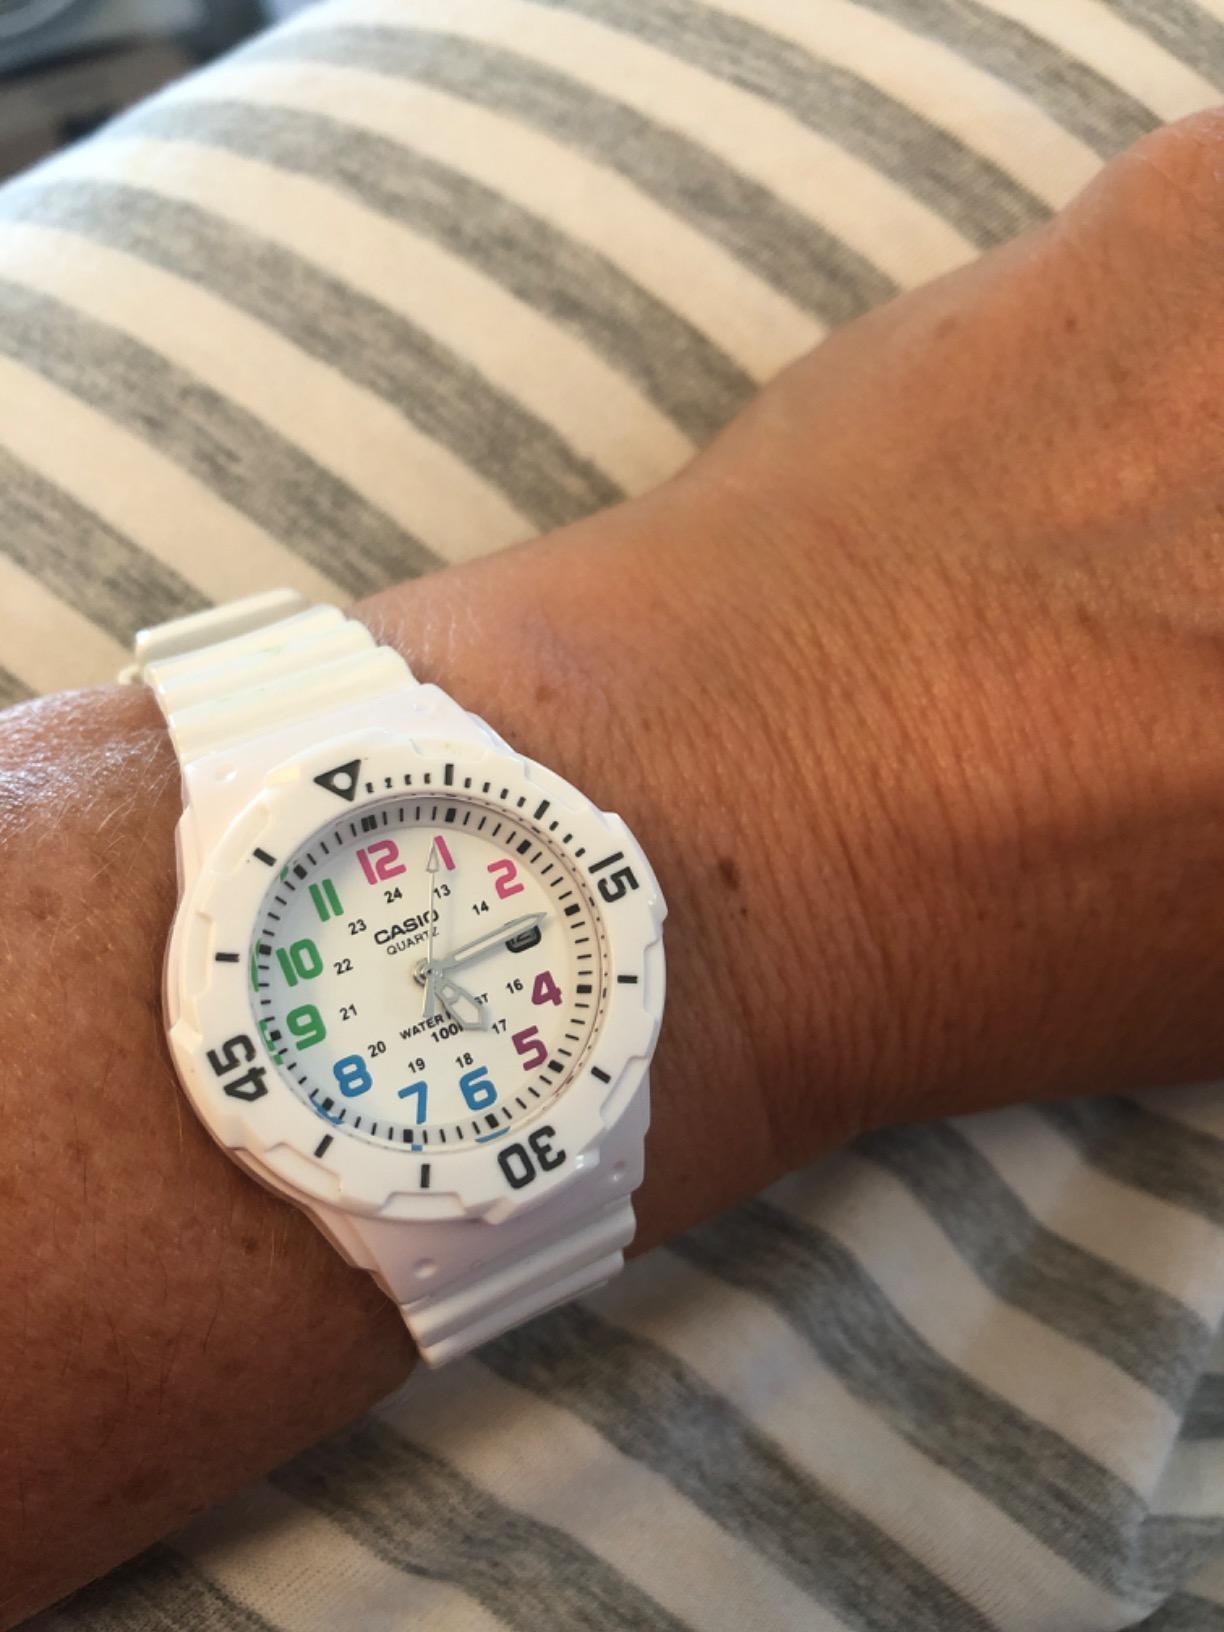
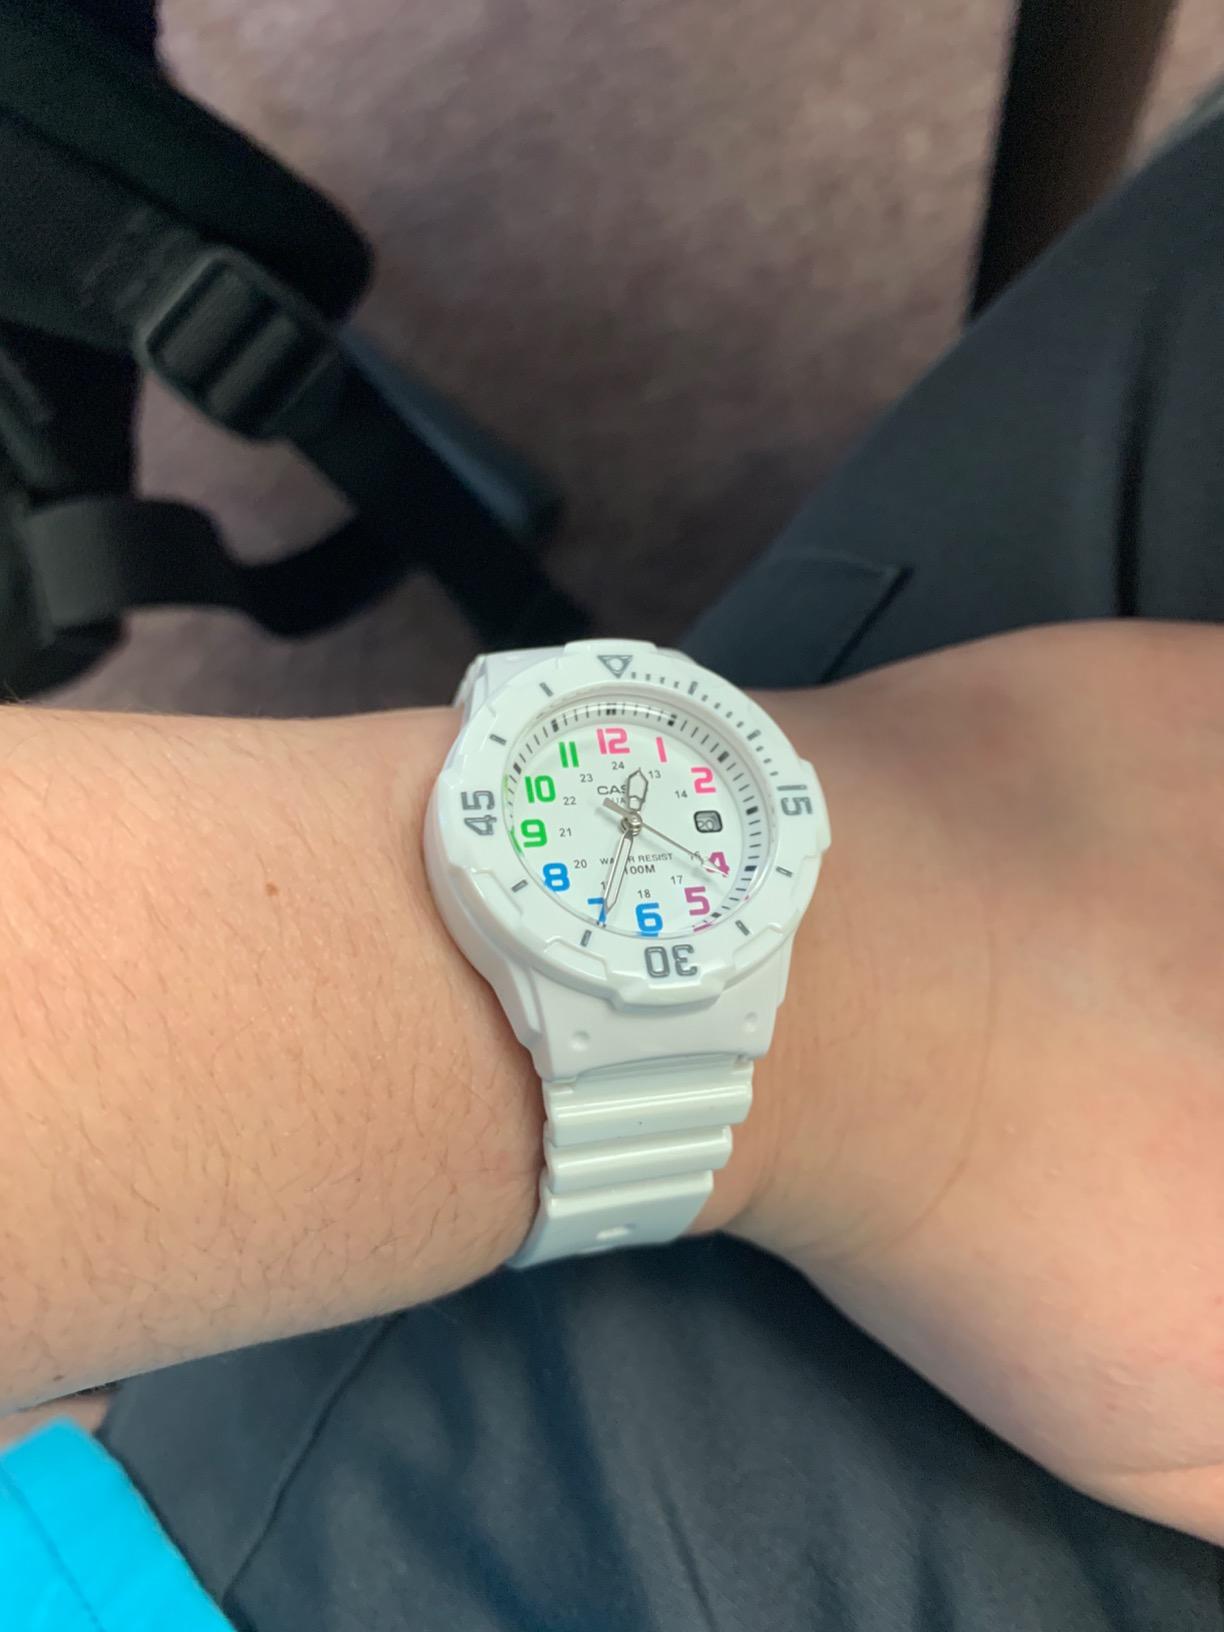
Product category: accessories_watch
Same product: yes